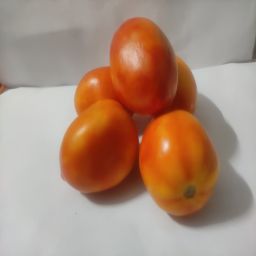
Crop: Tomato
Quality: Ripe